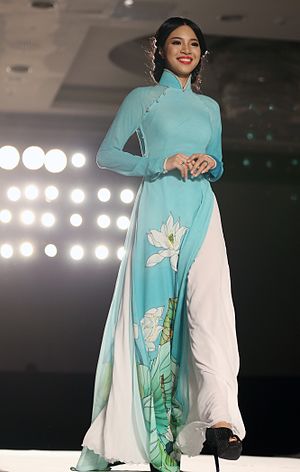
Ao dai
En kvinde iført ao dai.
Ao dai er en traditionel kvindedragt i Vietnam. Den består af to elementer; en lang tunika med en tætsiddende kjole, mandarinkrave, raglanærmer, og sideslidser, der skaber for- og bagside paneler fra livet og ned, og bred-legged bukser, ofte skåret på skrå. Lag af silke og pels var ikke usædvanligt for de rigeste kvinder.